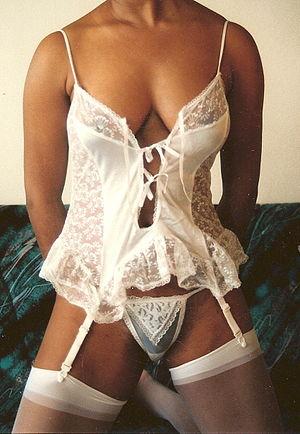
Une guêpière est un sous-vêtement féminin du domaine de la corseterie qui regroupe, en une seule pièce de lingerie, les fonctions du bustier et du porte-jarretelles, et qui permet de modeler la silhouette en l'affinant comme avec une gaine et lui donner ainsi l’apparence d’une « taille de guêpe ».